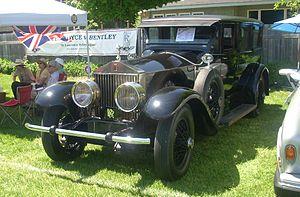
La Rolls-Royce new Phantom appelée ensuite Phantom I est un modèle d'automobile de la marque Rolls-Royce, conçu par Henri Royce et commercialisé de 1925 à 1931.